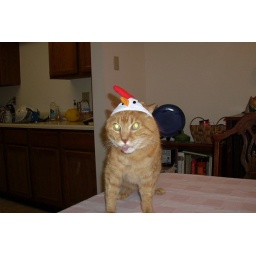
Evin in chicken hat